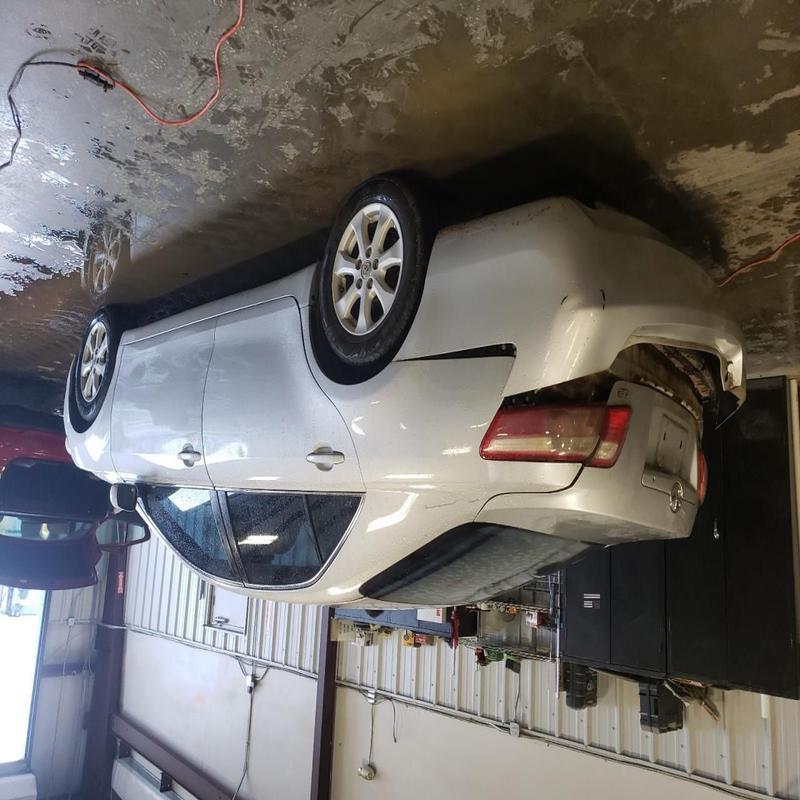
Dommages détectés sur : aile arrière droite, pare-choc arrière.
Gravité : mineur